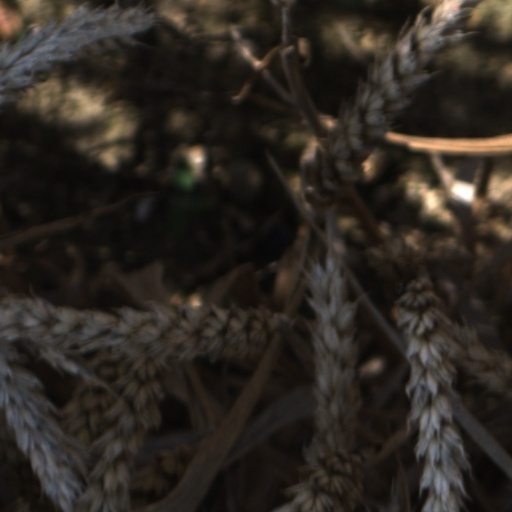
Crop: wheat